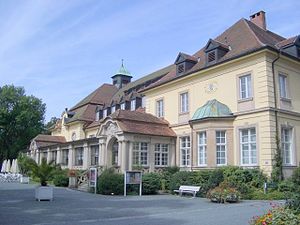
Bad Steben
Kurhaus Bad Steben
Bad Steben er en købstad i Landkreis Hof i den nordøstlige del af den bayerske regierungsbezirk Oberfranken i det sydlige Tyskland. Før den fik titlen Königlich Bayerisches Staatsbad blev byen kaldt Steben og var centrum for minedriften i Frankenwald.